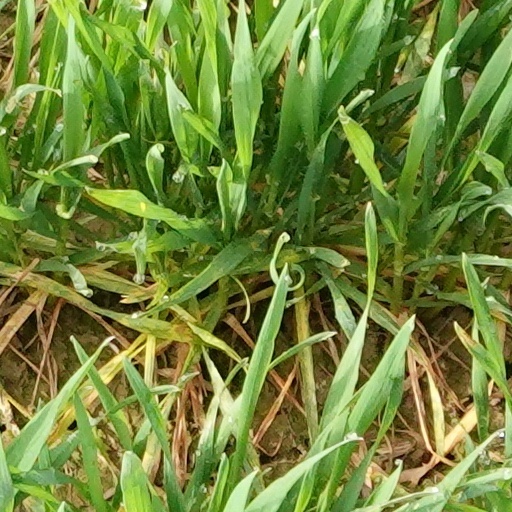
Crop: wheat